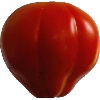
Label: Tomato 1